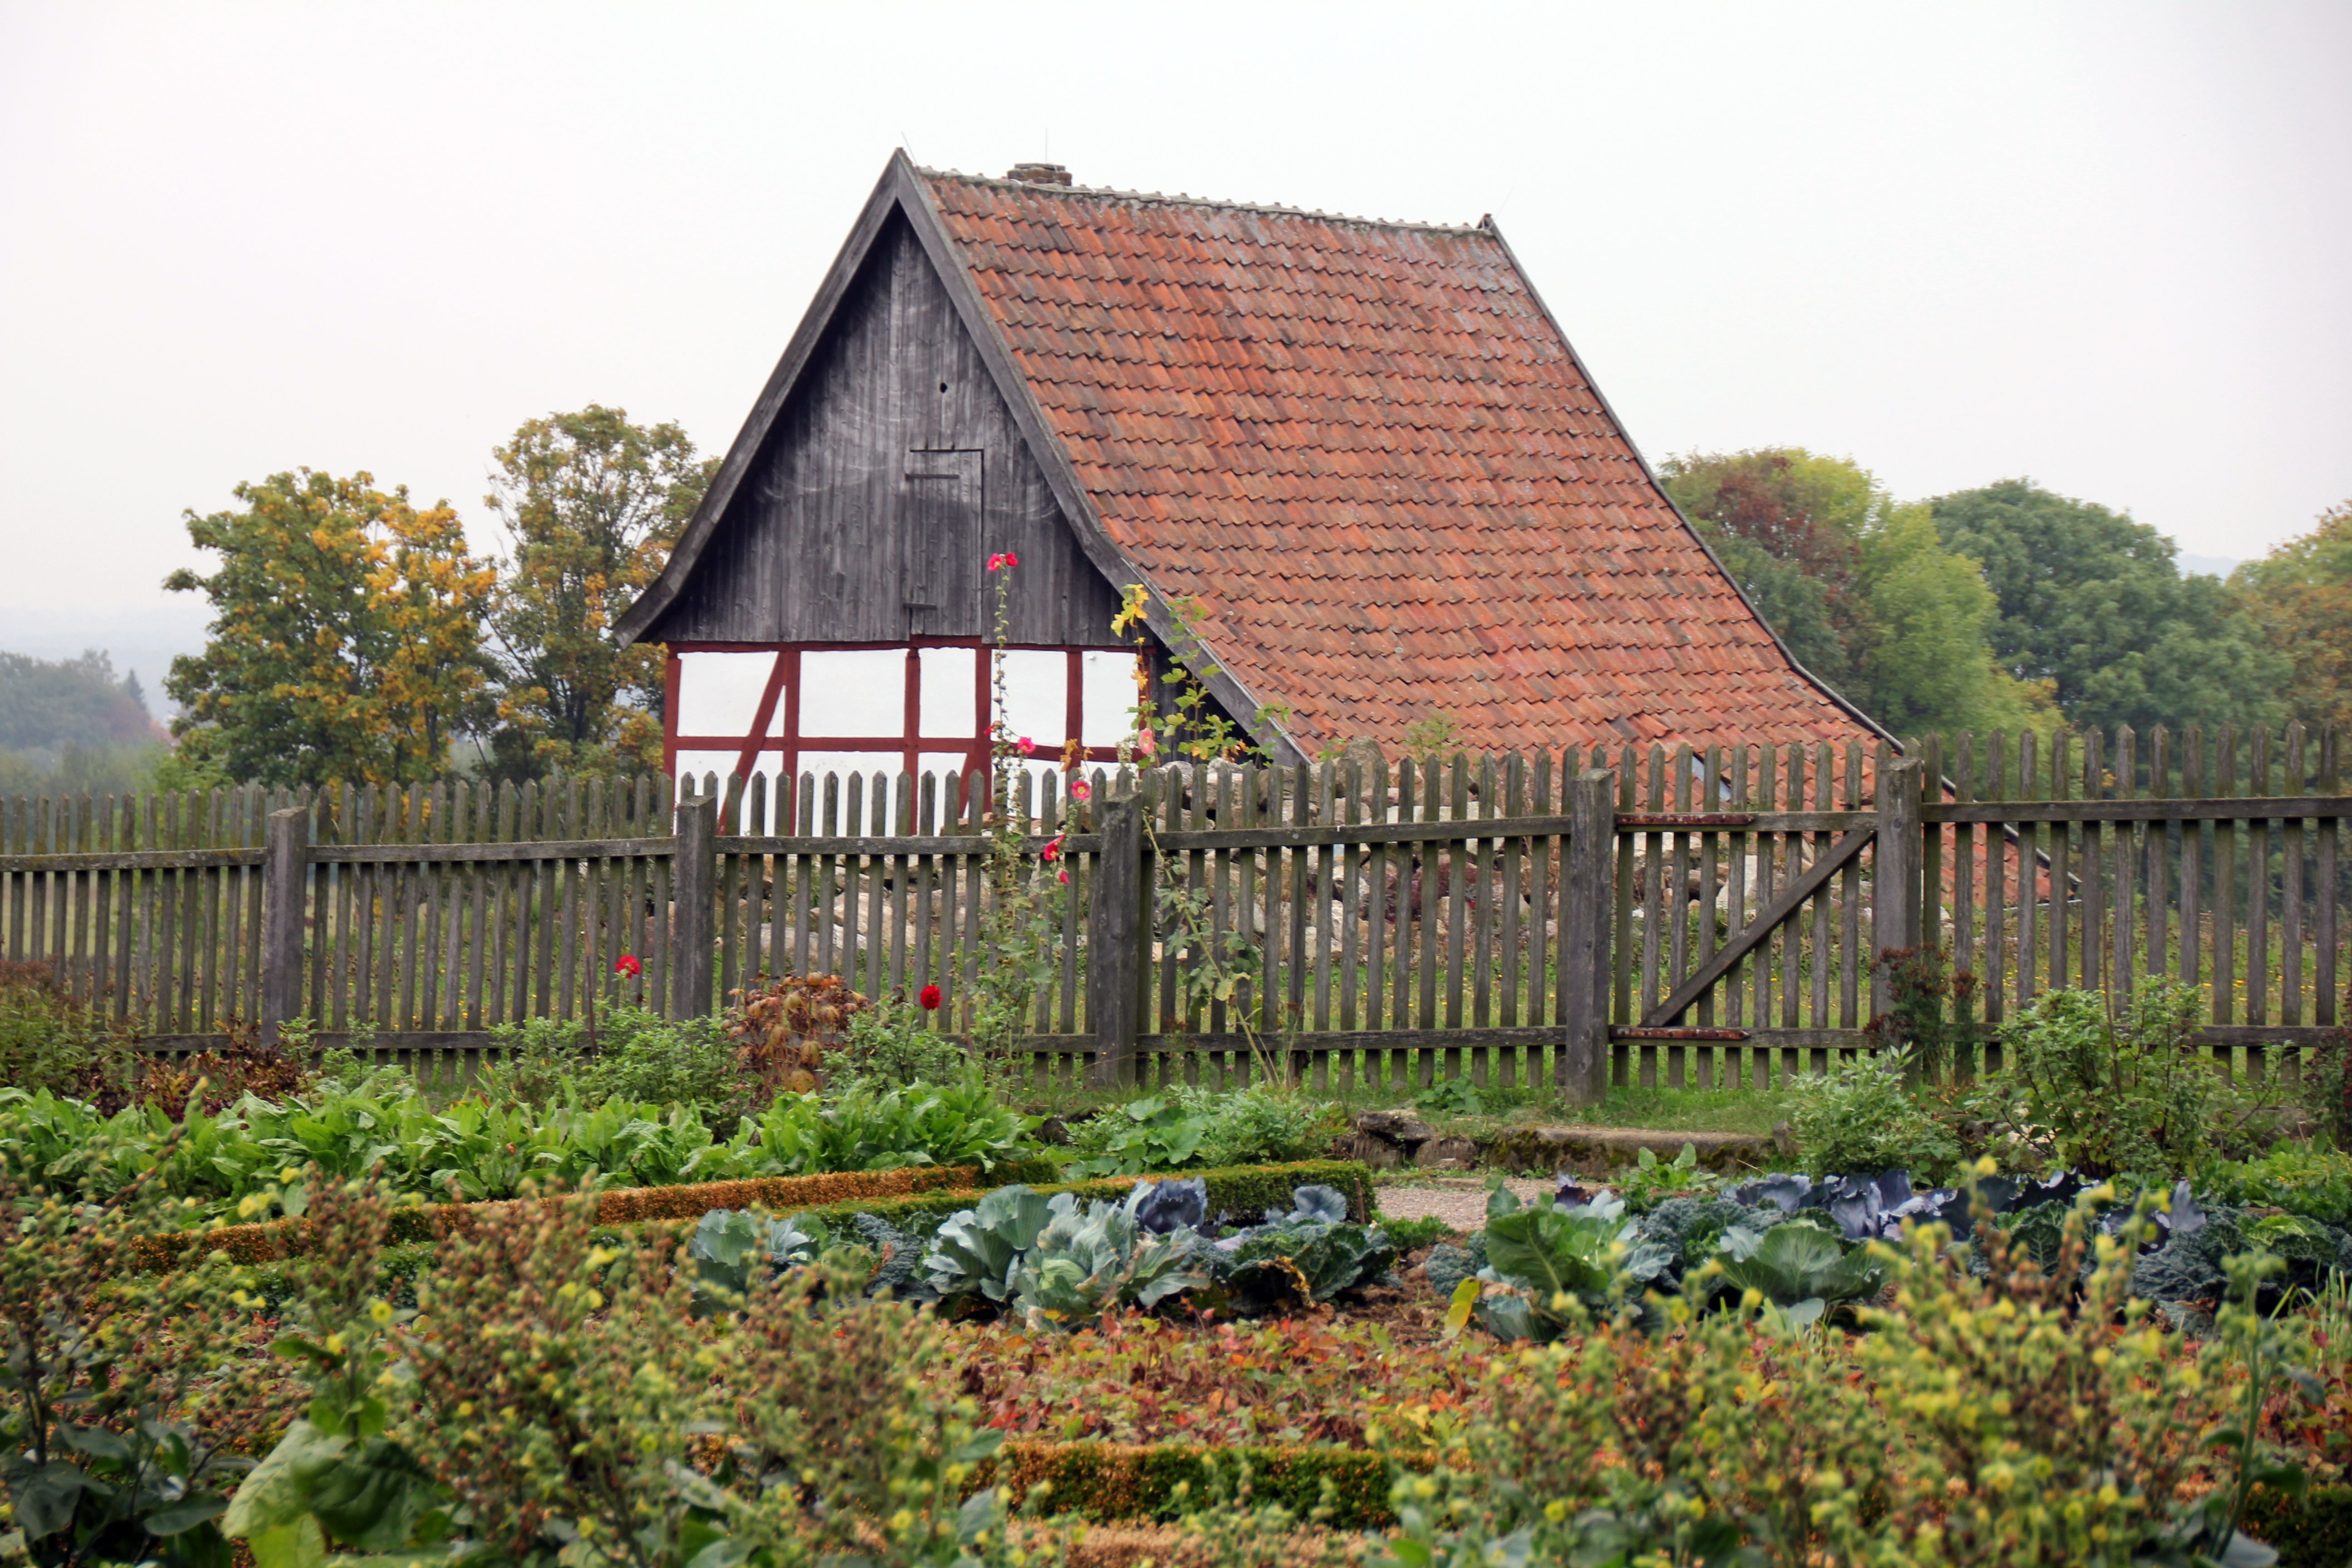
fence, farm, house, roof, building, barn, home, rural, harvest, cottage, autumn, agriculture, garden, greenhouse, vegetables, idyll, fachwerkhaus, rural area, country life, truss, kohl, outdoor structure